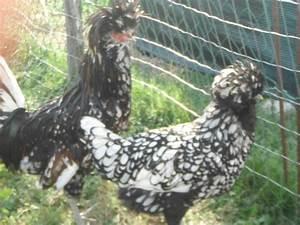
chicken